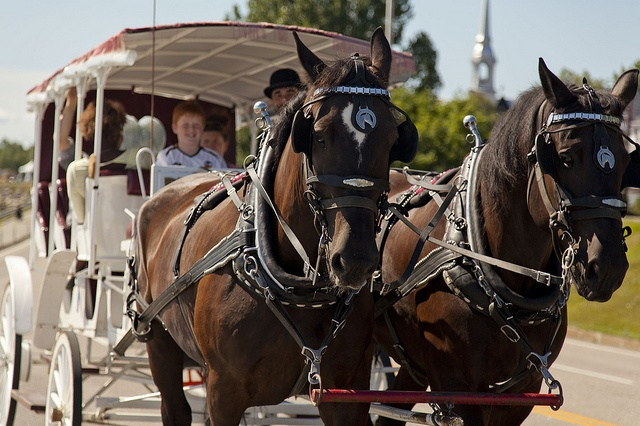
A couple of horses pulling a carriage on a road.
A horse drawn carriage with two horses and white carriage.
Two brown horses is pulling a carriage with some passengers.
Two horses pulling a carriage with tourists on board
Two horses pulling a carriage with people in it.